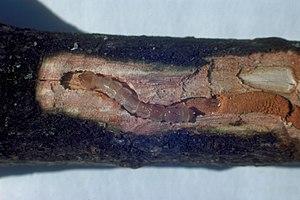
La vermoulure désigne la détérioration des bois résultant du travail des larves d'insectes foreurs qui y creusent des galeries et manifestent leur présence par de petits trous à la surface. Elle désigne aussi la fine poussière jaunâtre qui s'échappe des bois mis en œuvre, résultat de la digestion partielle du bois par les larves xylophages et constituant un mélange de sciure et de déjections larvaires. C'est généralement le résultat de la « piqûre » du bois par de petits coléoptères, qui sont des vrillettes et parfois des Lyctus, dont les larves rongent les couches profondes. Les insectes vivent aussi bien dans les bois durs que dans les bois tendres et causent des dégâts considérables aux mobiliers.
Les foreurs sont des insectes xylophages appartenant principalement à l'ordre des lépidoptères et dont les larves creusent des galeries dans les parties plus ou moins lignifiés de certaines plantes. Les femelles pondent des œufs dans les tissus végétaux, donnant à des larves qui creusent une galeriee pour s'alimenter de préférence dans les zones irriguées et en croissance ou des parenchymes chez les arbres ou le stipe.